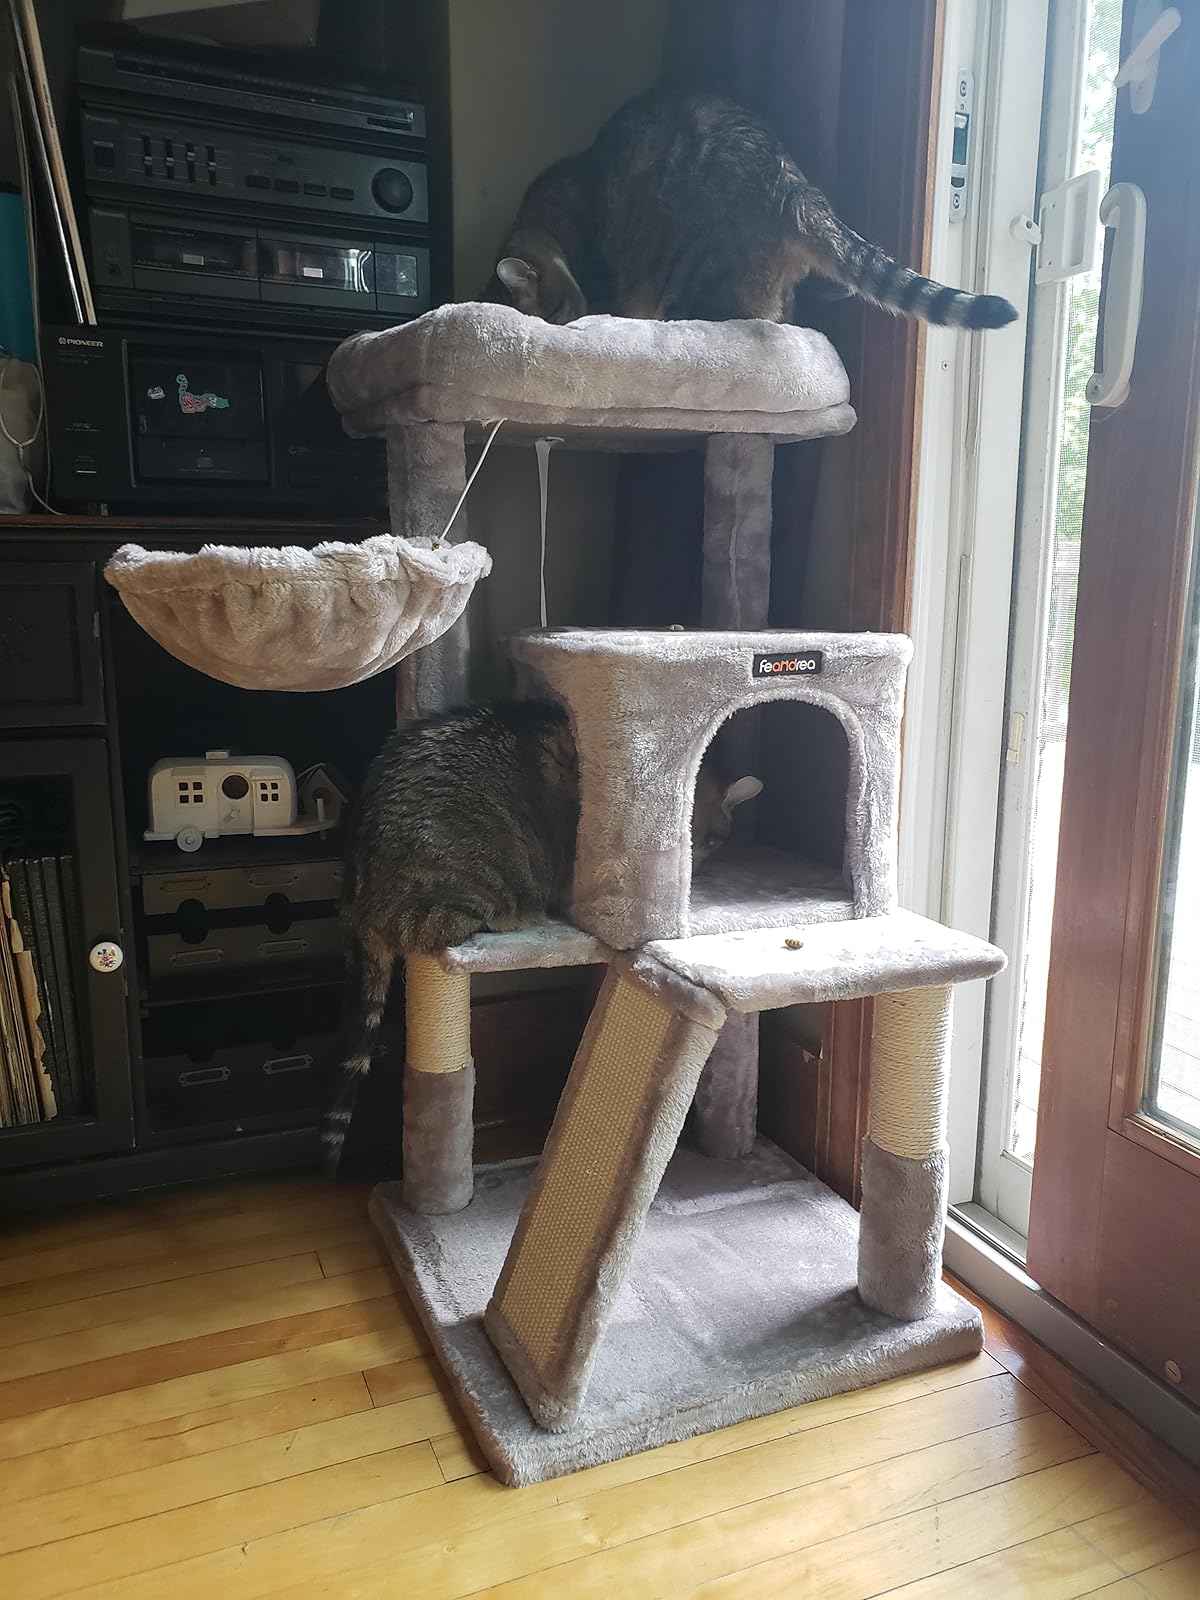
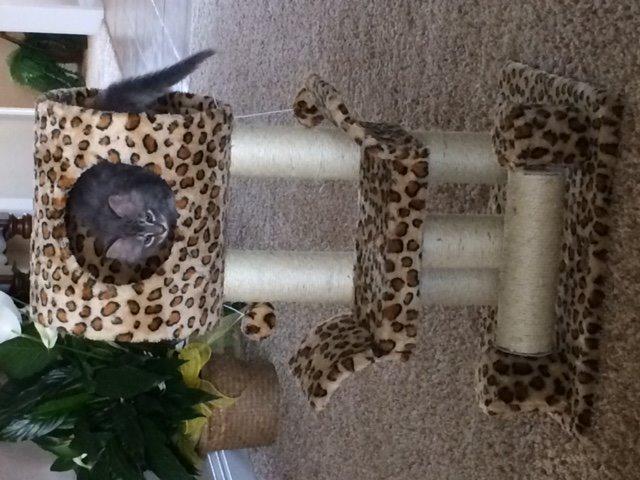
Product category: items_cat tree
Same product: no